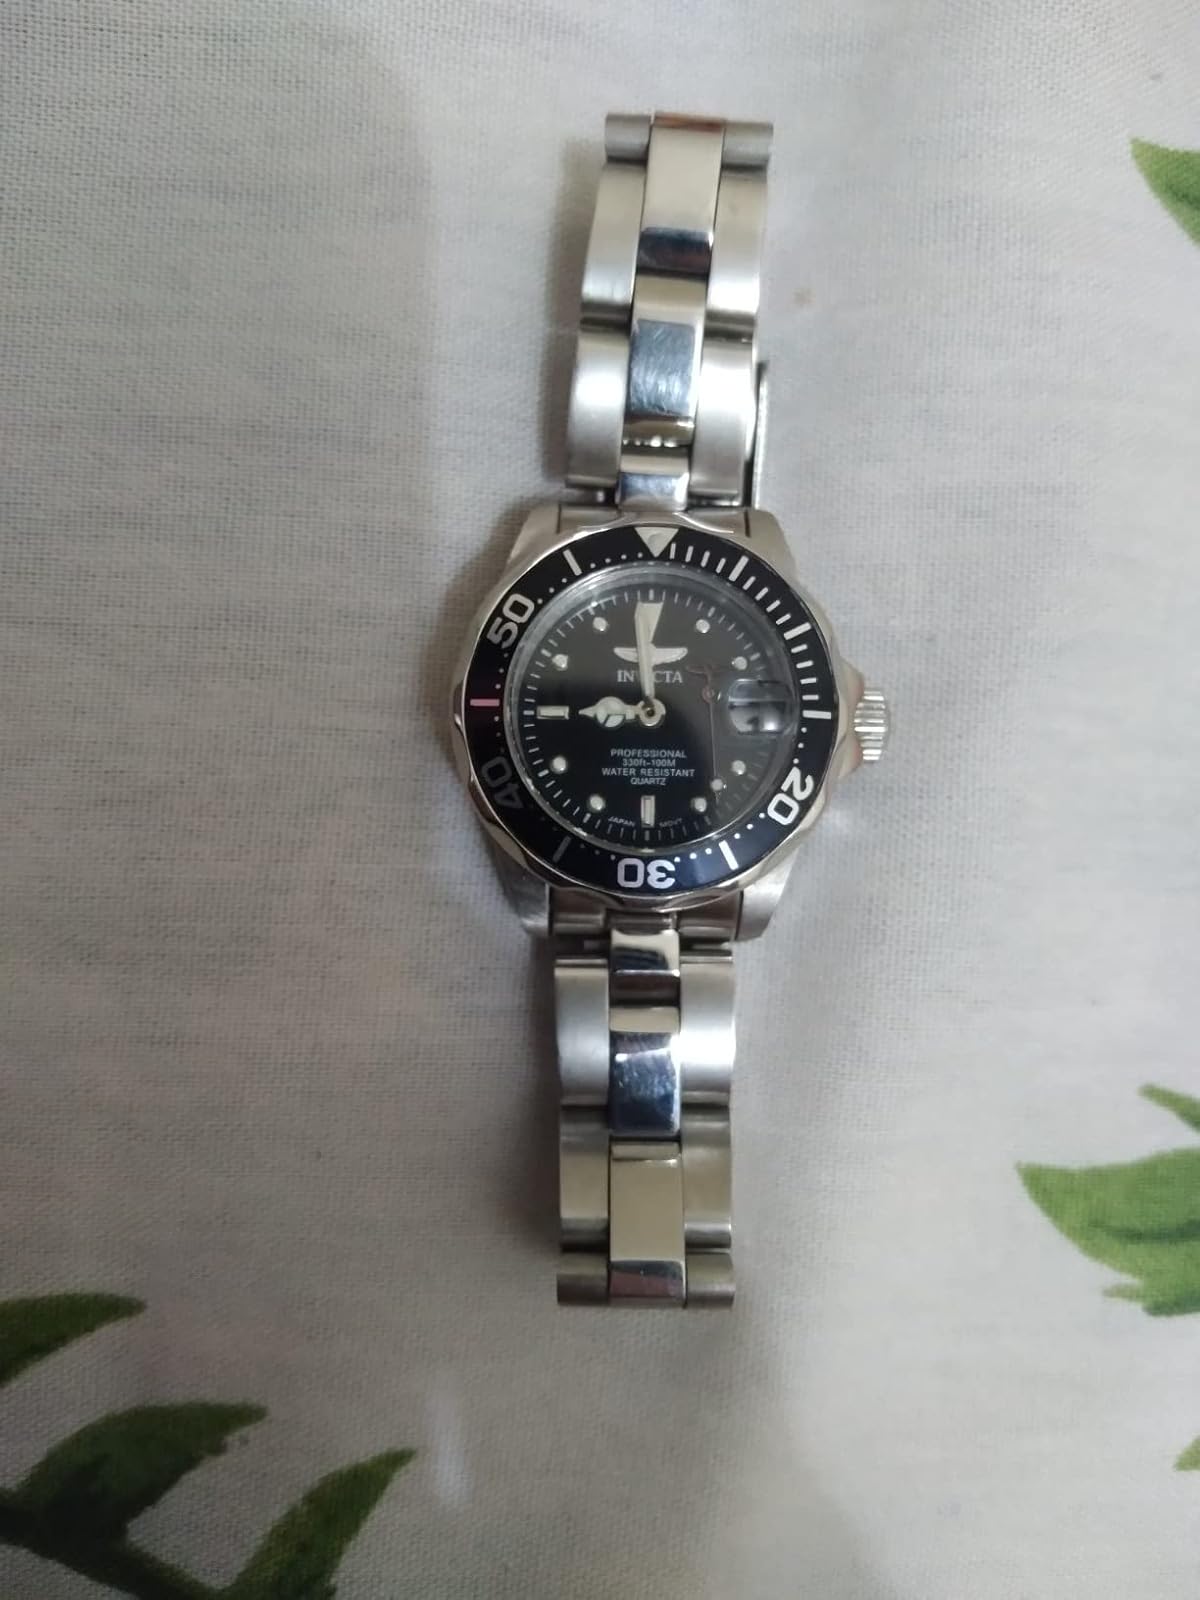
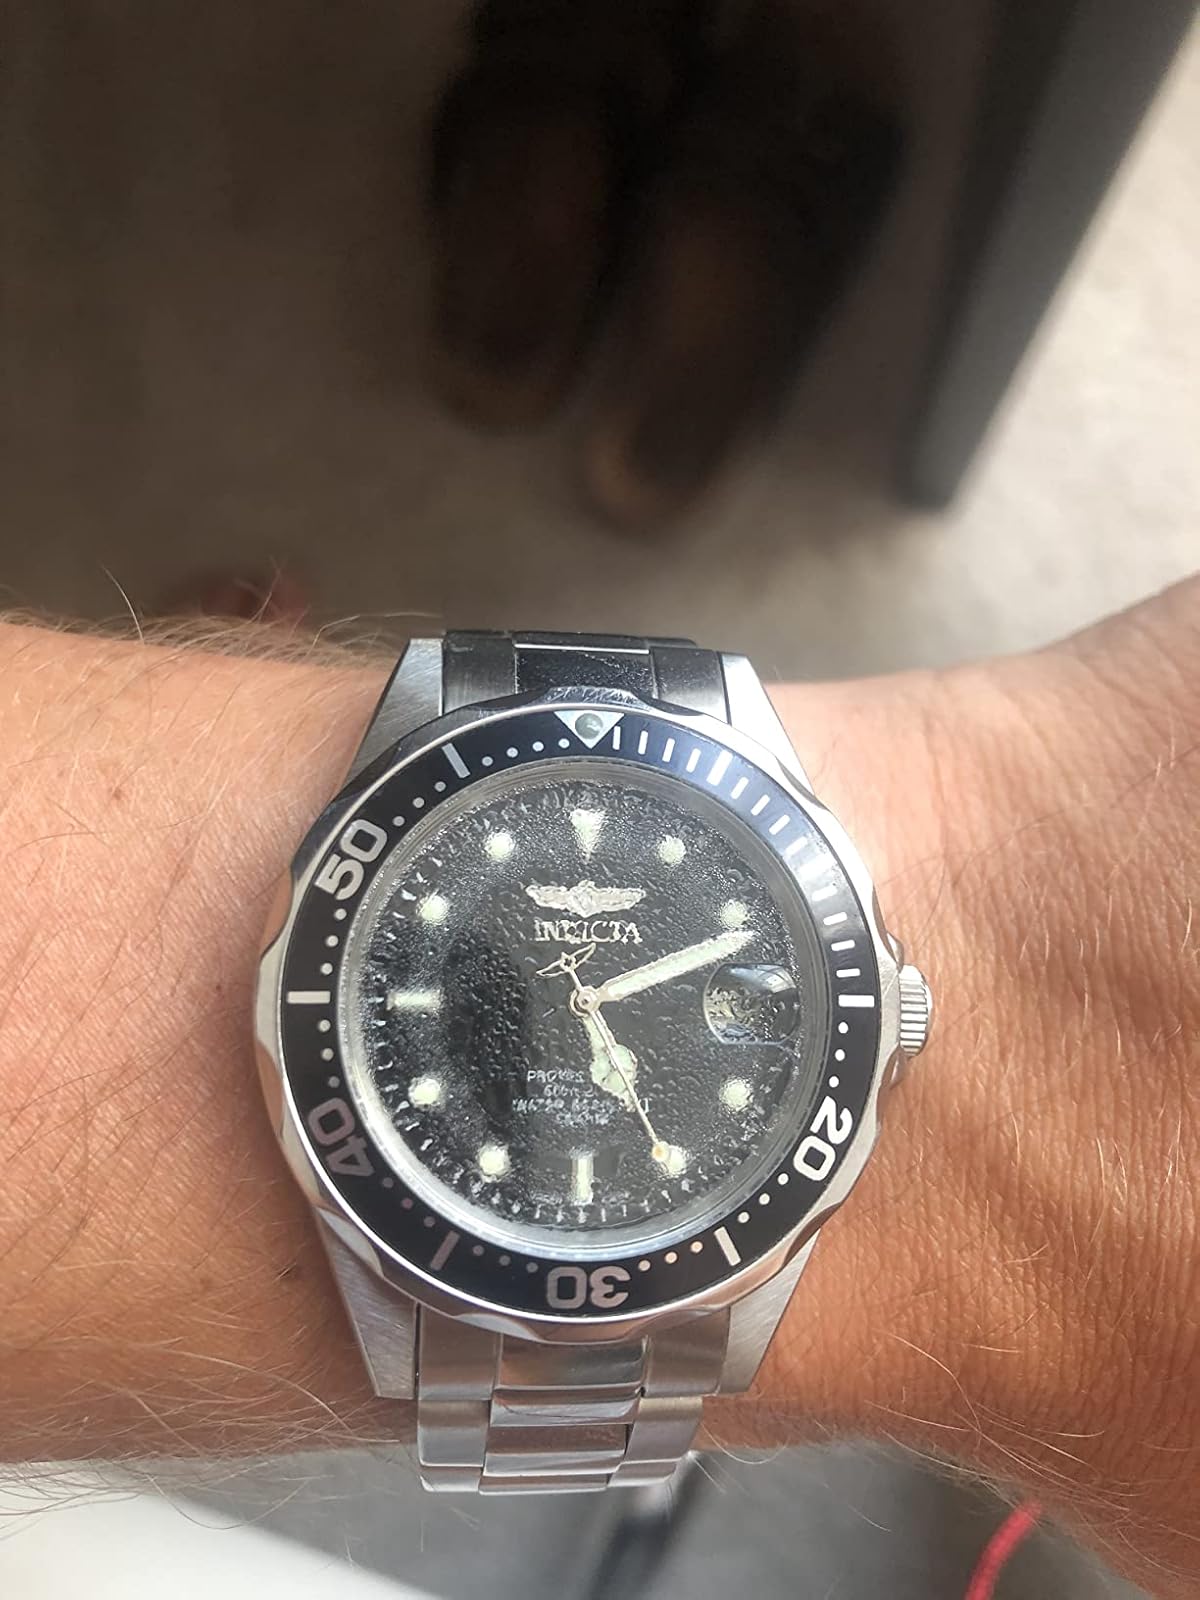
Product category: accessories_watch
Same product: yes